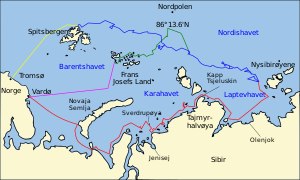
Nansens Fram-ekspedition / Rejsen
Ruter taget i løbet af Fram-ekspeditionen 1893-96:      "Fram"s rute østover fra Vardø, langs den sibiriske kyst, før den svinger nordover ved de Nysibiriske øer for at entre pakisen, juli-september 1893     "Fram"s drift i isen fra de Nysibiriske øer, nord- og vestover mod Spitsbergen, september 1893 - august 1896     Nansen og Johansens marsj til Farthes North ved 86°13,6'N, og senere tilbagerejse til Northbrookøen i Frans Josefs land, marts 1895 - juni 1896     Nansen og Johansens retur til Vardø fra Northbrookøen, august 1896     "Fram"s rejse fra Spitsbergen til Tromsø, august 1896
Nansens Fram-ekspedition 1893-96 var en ekspedition, som havde som hovedformål at nå den geografiske nordpol. Leder og initiativtager til ekspeditionen var den norske forsker og opdager Fridtjof Nansen, som ville forsøge at udnytte de naturlige øst-vest-strømme i Nordishavet. Til trods for stor skepsis hos andre polarfarere førte Nansen "Fram" til de Nysibiriske øer øst i Nordishavet, lod skibet fryse fast i pakisen, og ventede på, at strømmene skulle fragte skibet mod Nordpolen. Fremdriften i isen var imidlertid ringe og og havstrømmene uforudsigelige. Efter 18 måneder i isen stod det klart for Nansen, at "Fram" ville passere langt fra polpunktet. Han tog en meget dristig beslutning og forlod skibet med et hundespand. Med sig havde han en udvalgt medrejsende, Hjalmar Johansen, og sammen satte de kursen mod Nordpolen. De nåede heller aldrig frem til polpunktet, men de opnåede rekord med en nordlig bredde på 86°13.6'N, før de vendte om og begav sig ud på den lange tilbagerejse over is og vand for at komme i sikkerhed på Frans Josefs land, hvor de overvintrede. Næste forår var de heldige og blev taget op af en anden ishavsekspedition og senere bragt til Norge.